The Black String

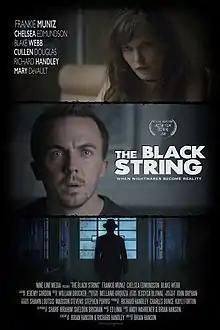
Austin Film Festival poster

The Black String is a 2018 American psychological horror thriller film directed by Brian Hanson, who co-wrote the screenplay with Richard Handley and developed the story with Andy Warrener. The film stars Frankie Muniz, Chelsea Edmundson, Blake Webb, and Mary DeVault.